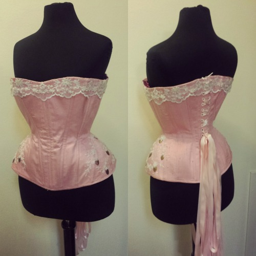
took some new pictures of a slightly older corset .